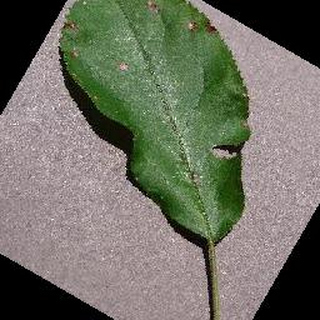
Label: apple_black_rot